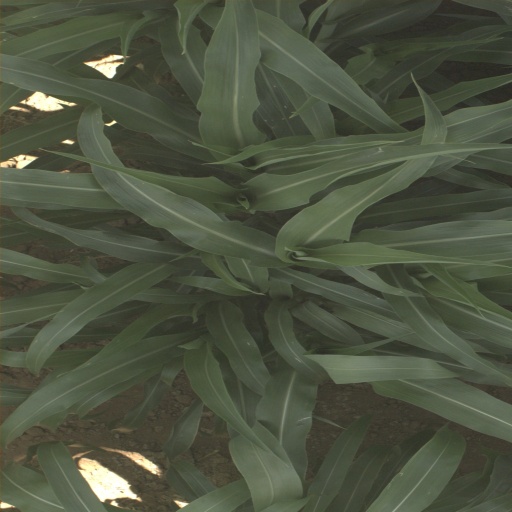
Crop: sorghum